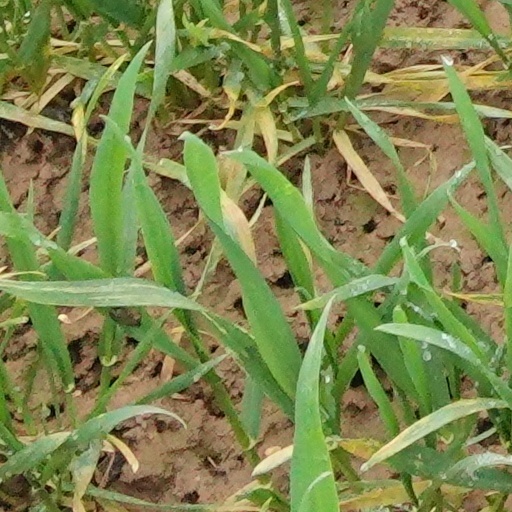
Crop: wheat